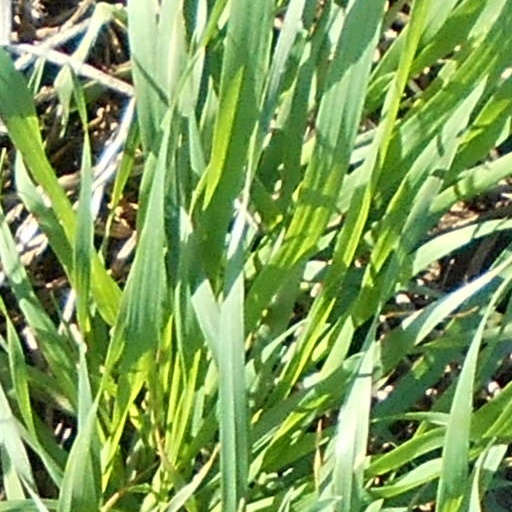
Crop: wheat